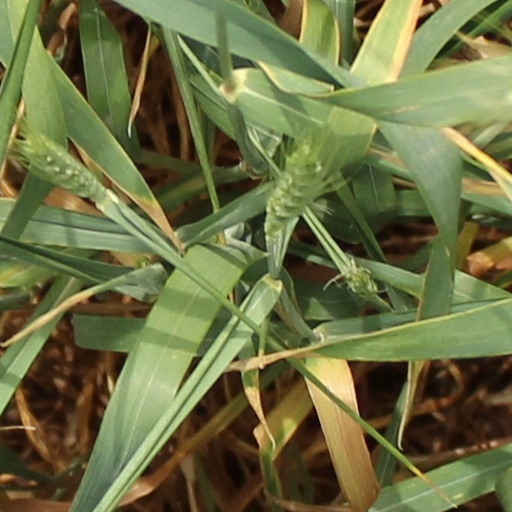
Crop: wheat